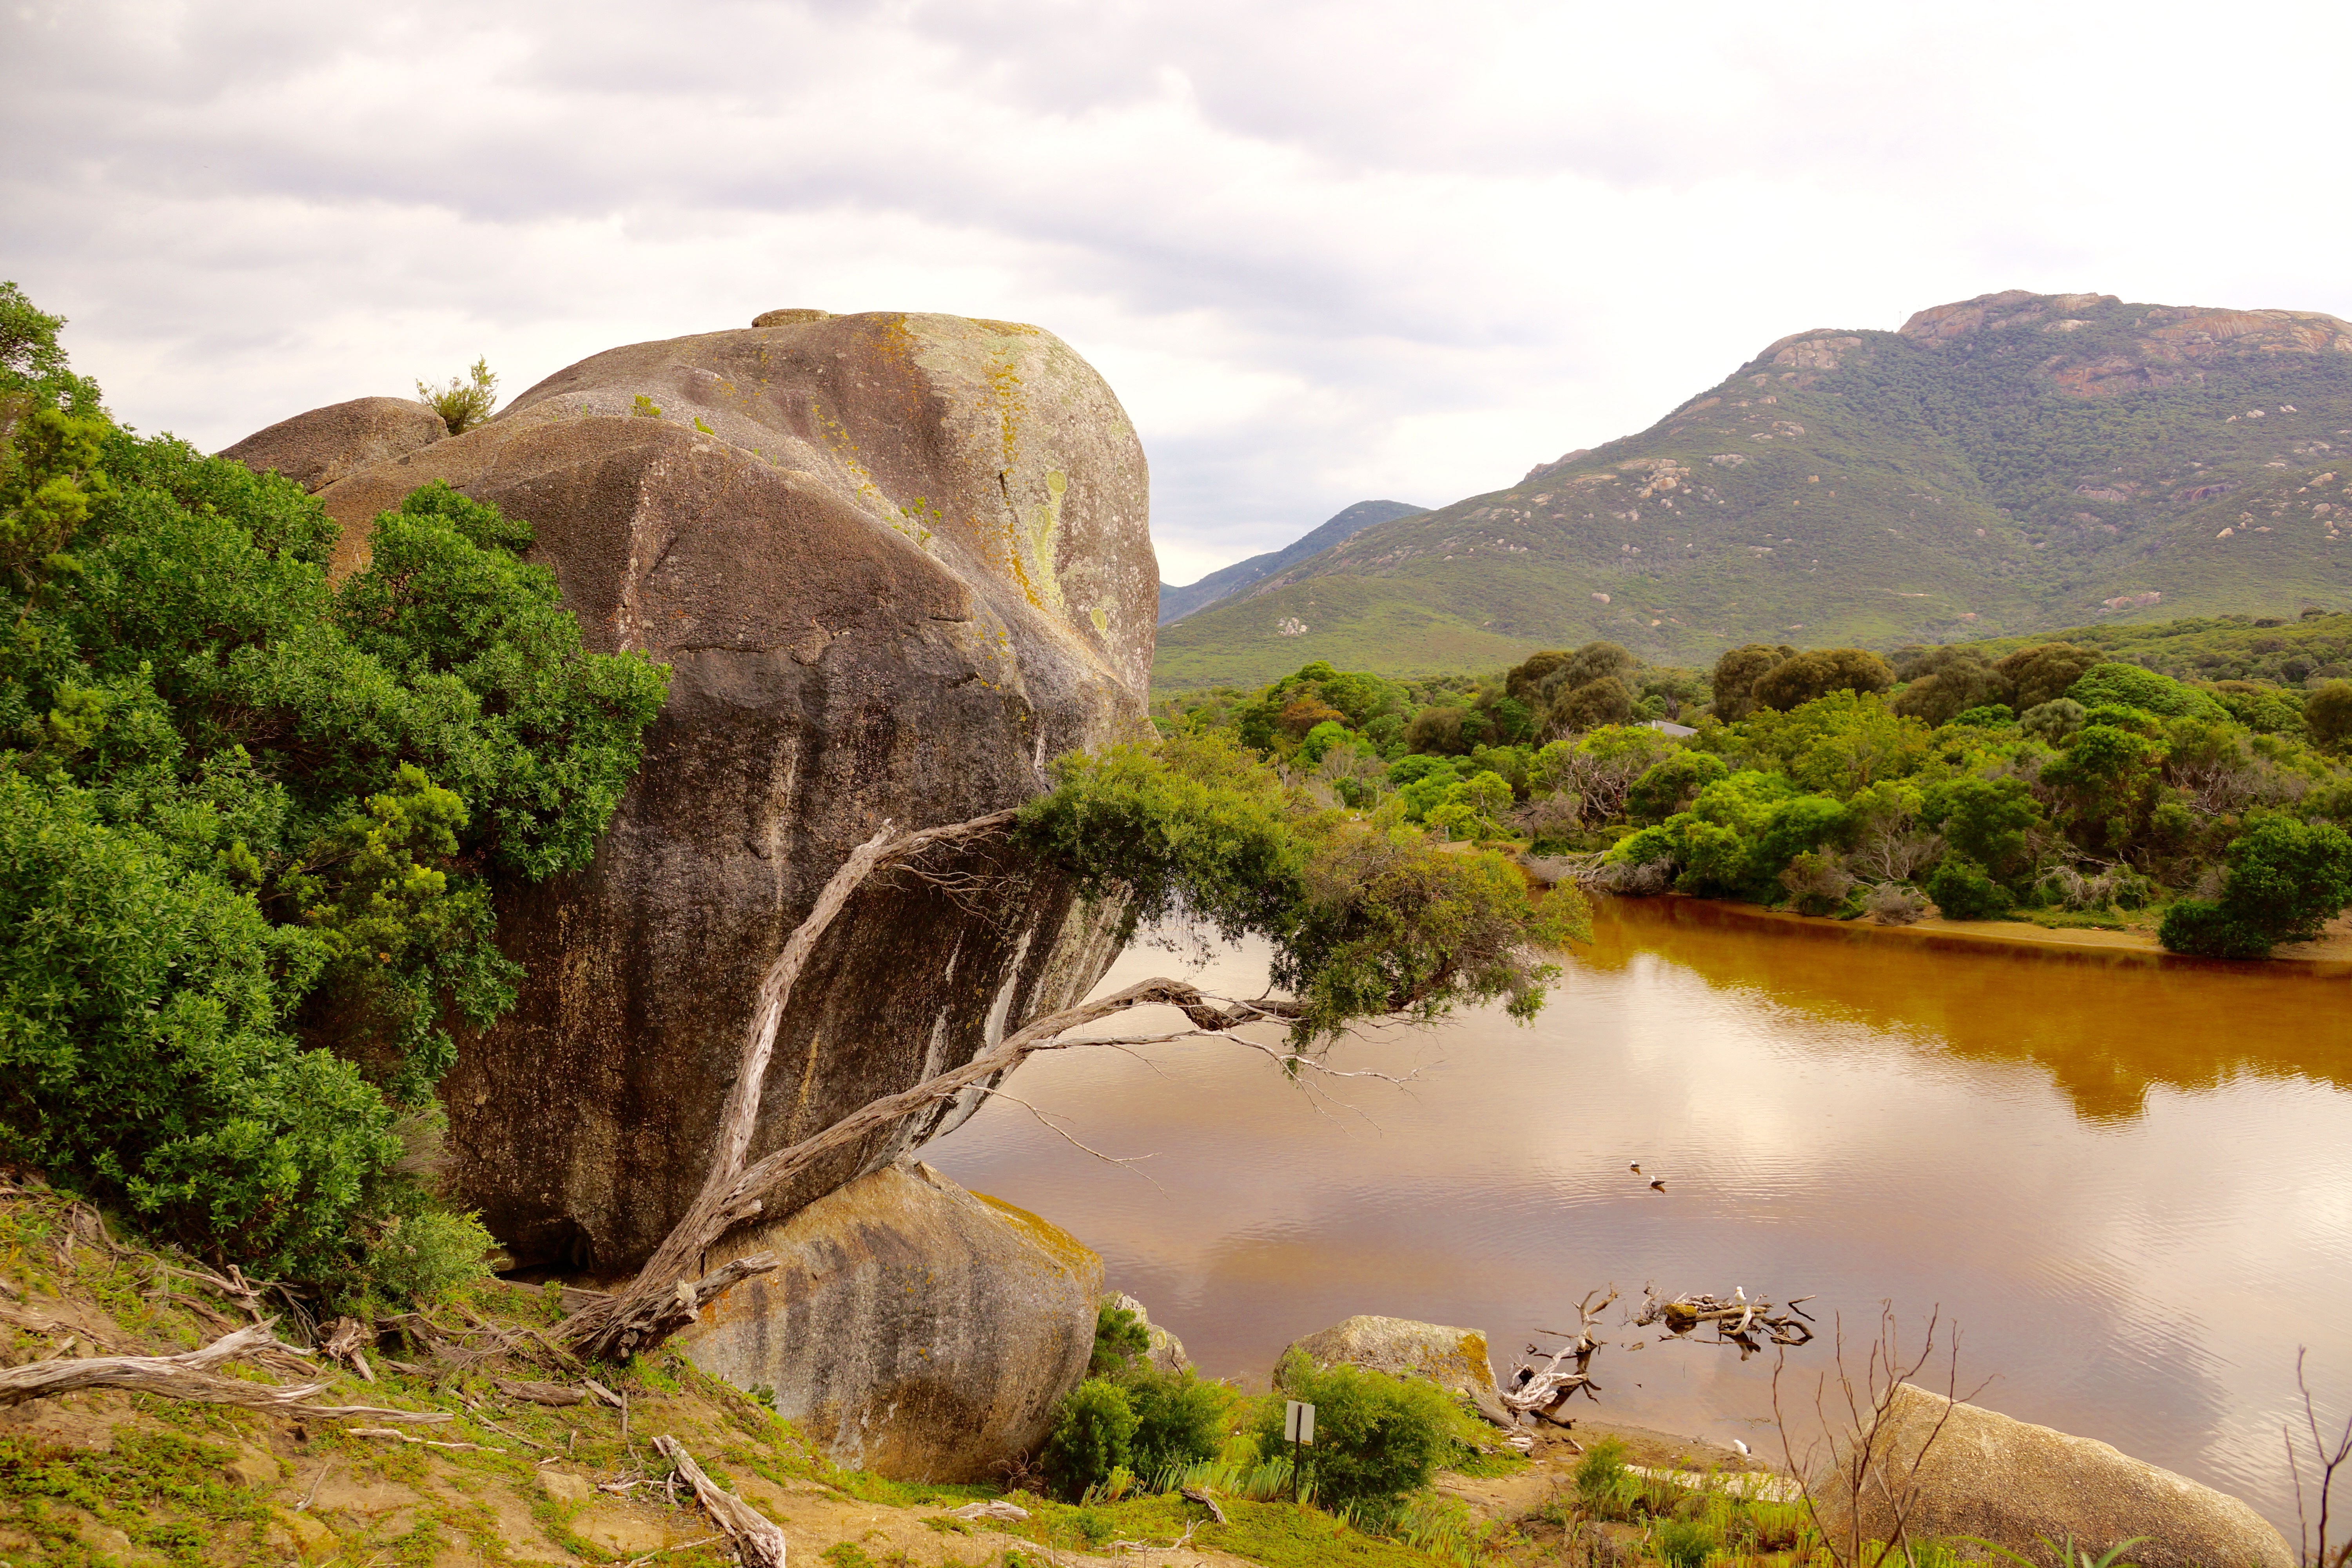
landscape, tree, nature, rock, wilderness, mountain, hill, lake, atmosphere, river, valley, cliff, reservoir, terrain, national park, australia, geology, mood, loch, waters, water feature, rural area, wilson promt